Puey Quiñones

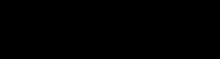
Personal Logo of Puey Quiñones

Quiñones' interest in fashion started in high school in Bobon. He was inspired by his neighbor Dennis Lustico, who became a successful fashion designer in Manila. Quiñones wanted to become a designer, too, but thought that would not be possible, “I thought that to become a designer, you must come from a rich family and study fashion design abroad.”